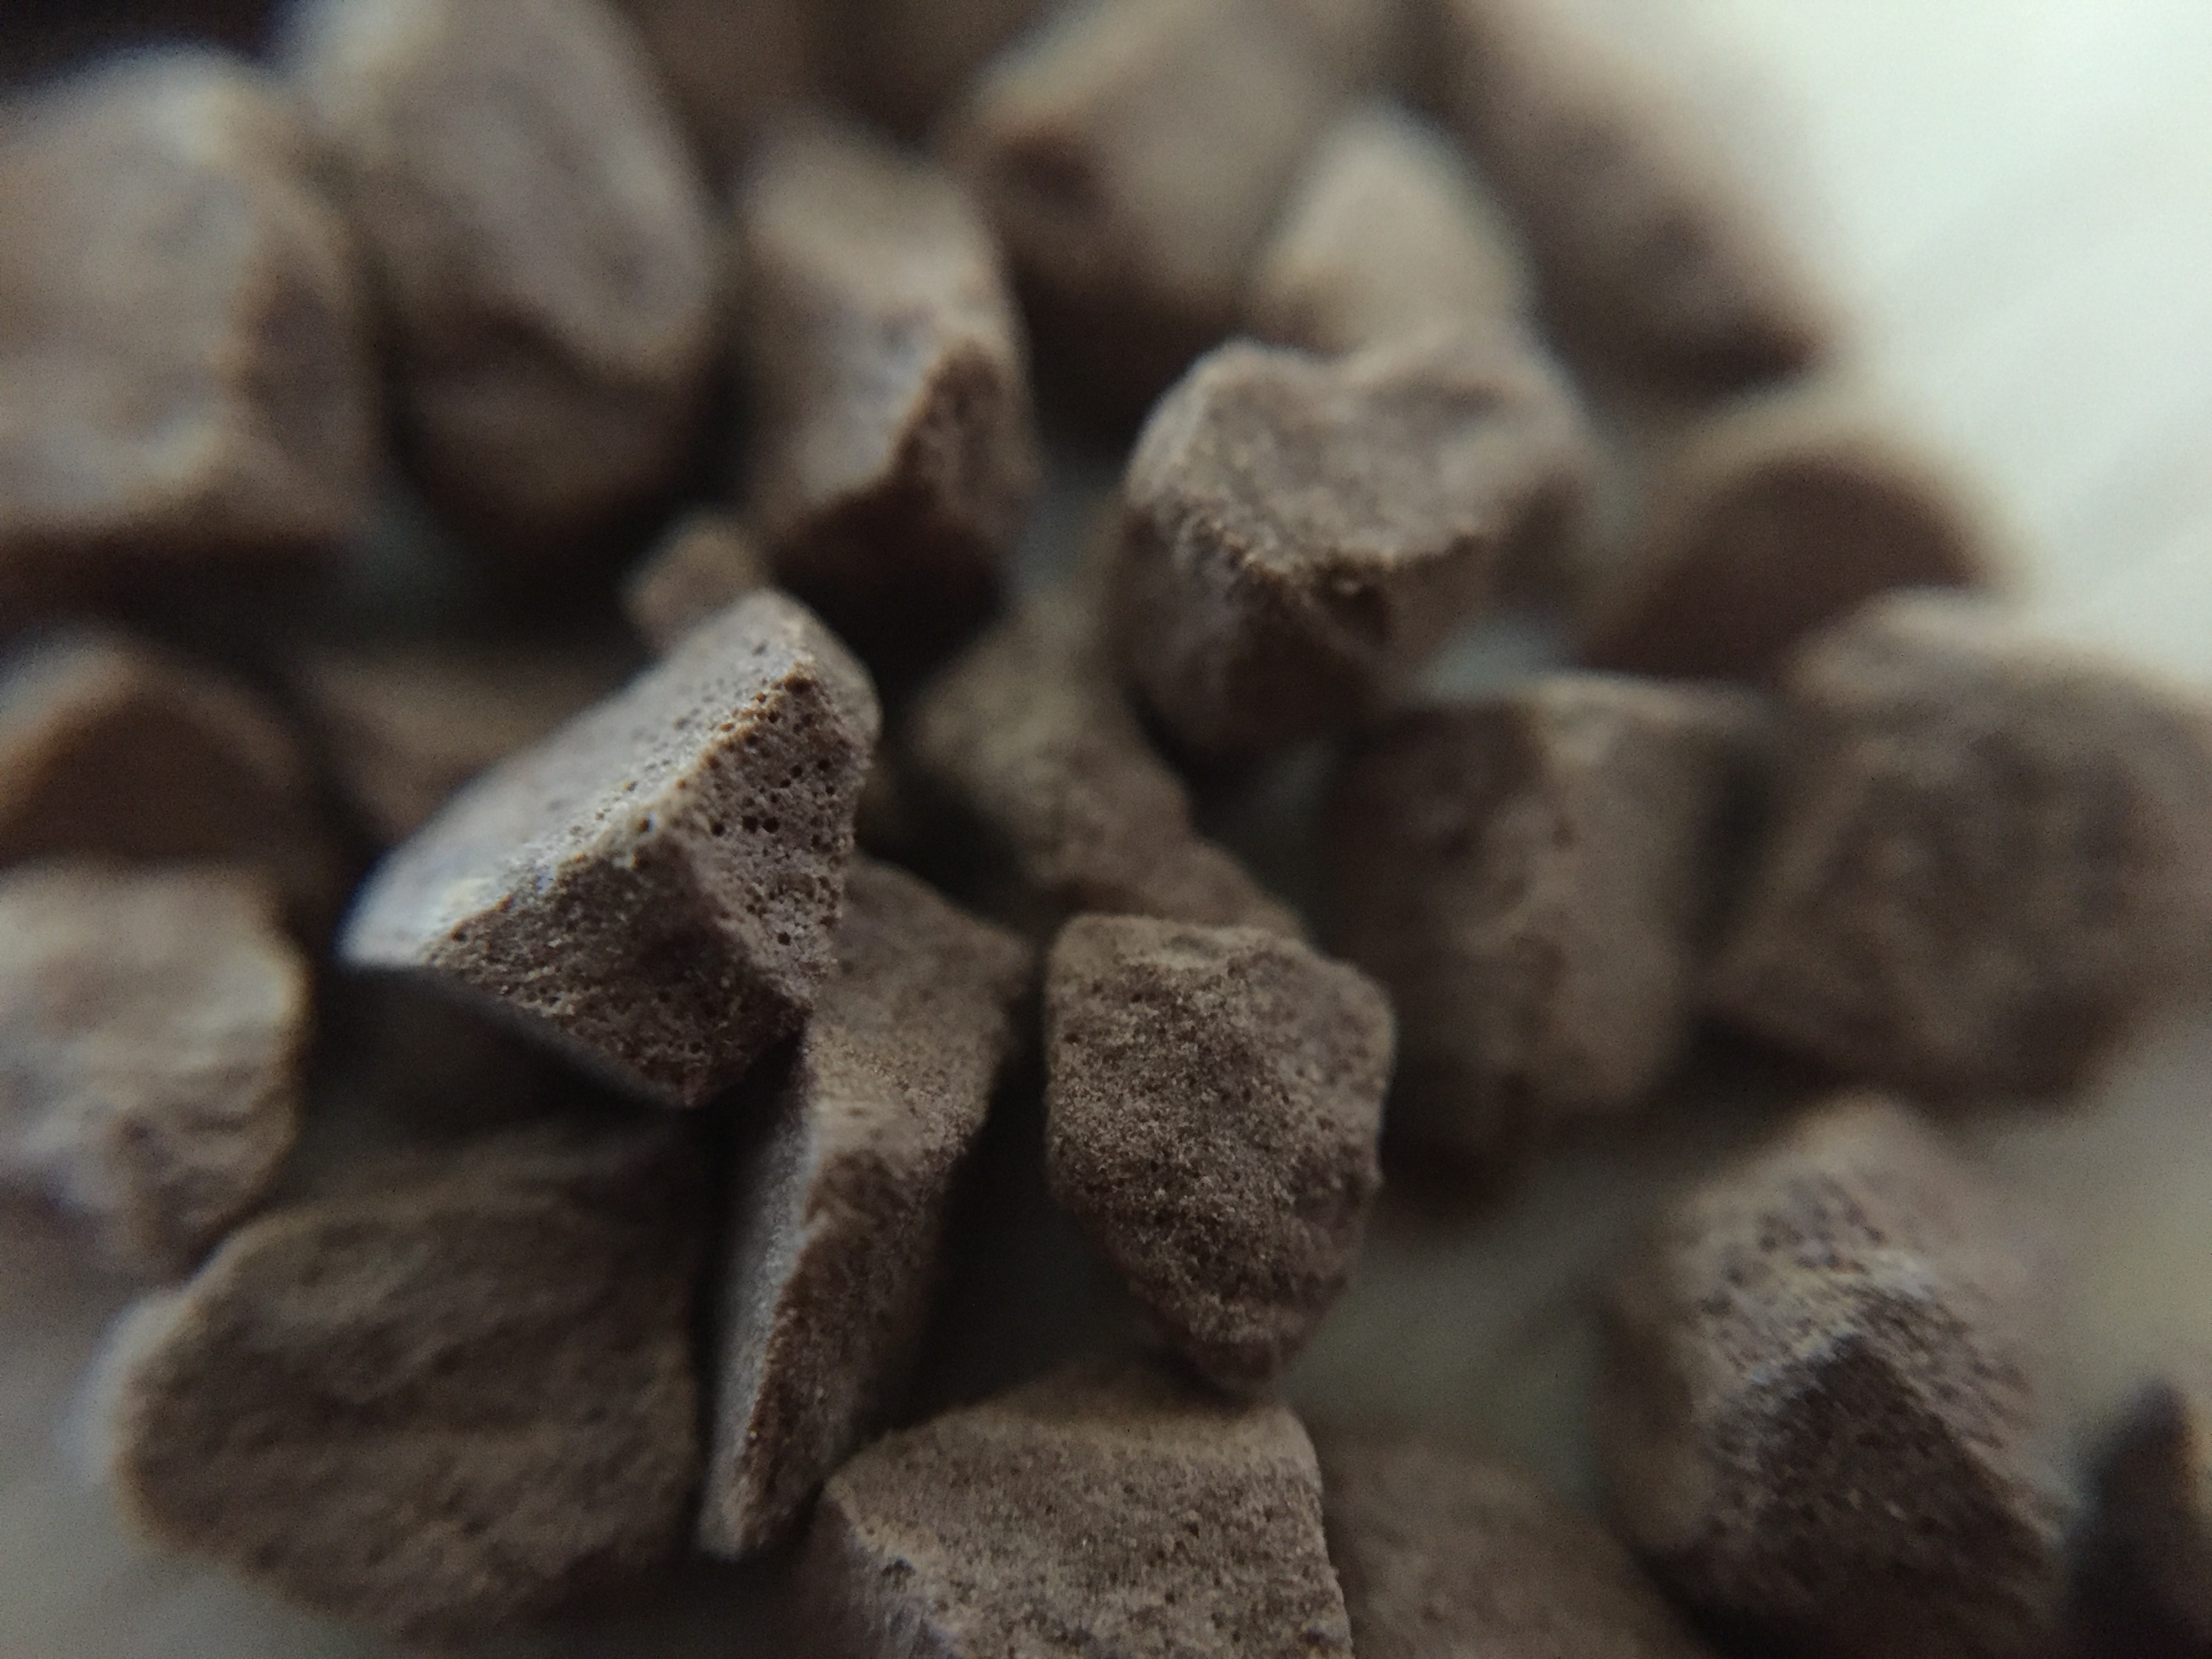
flower, food, produce, soil, mushroom, close up, macro photography, flavor, edible mushroom, shiitake